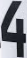
Number: 4